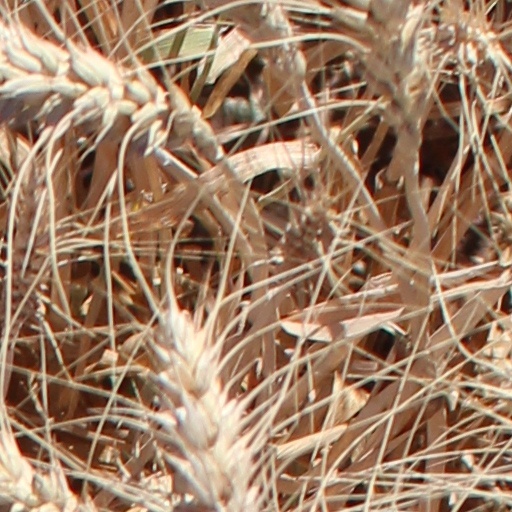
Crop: wheat